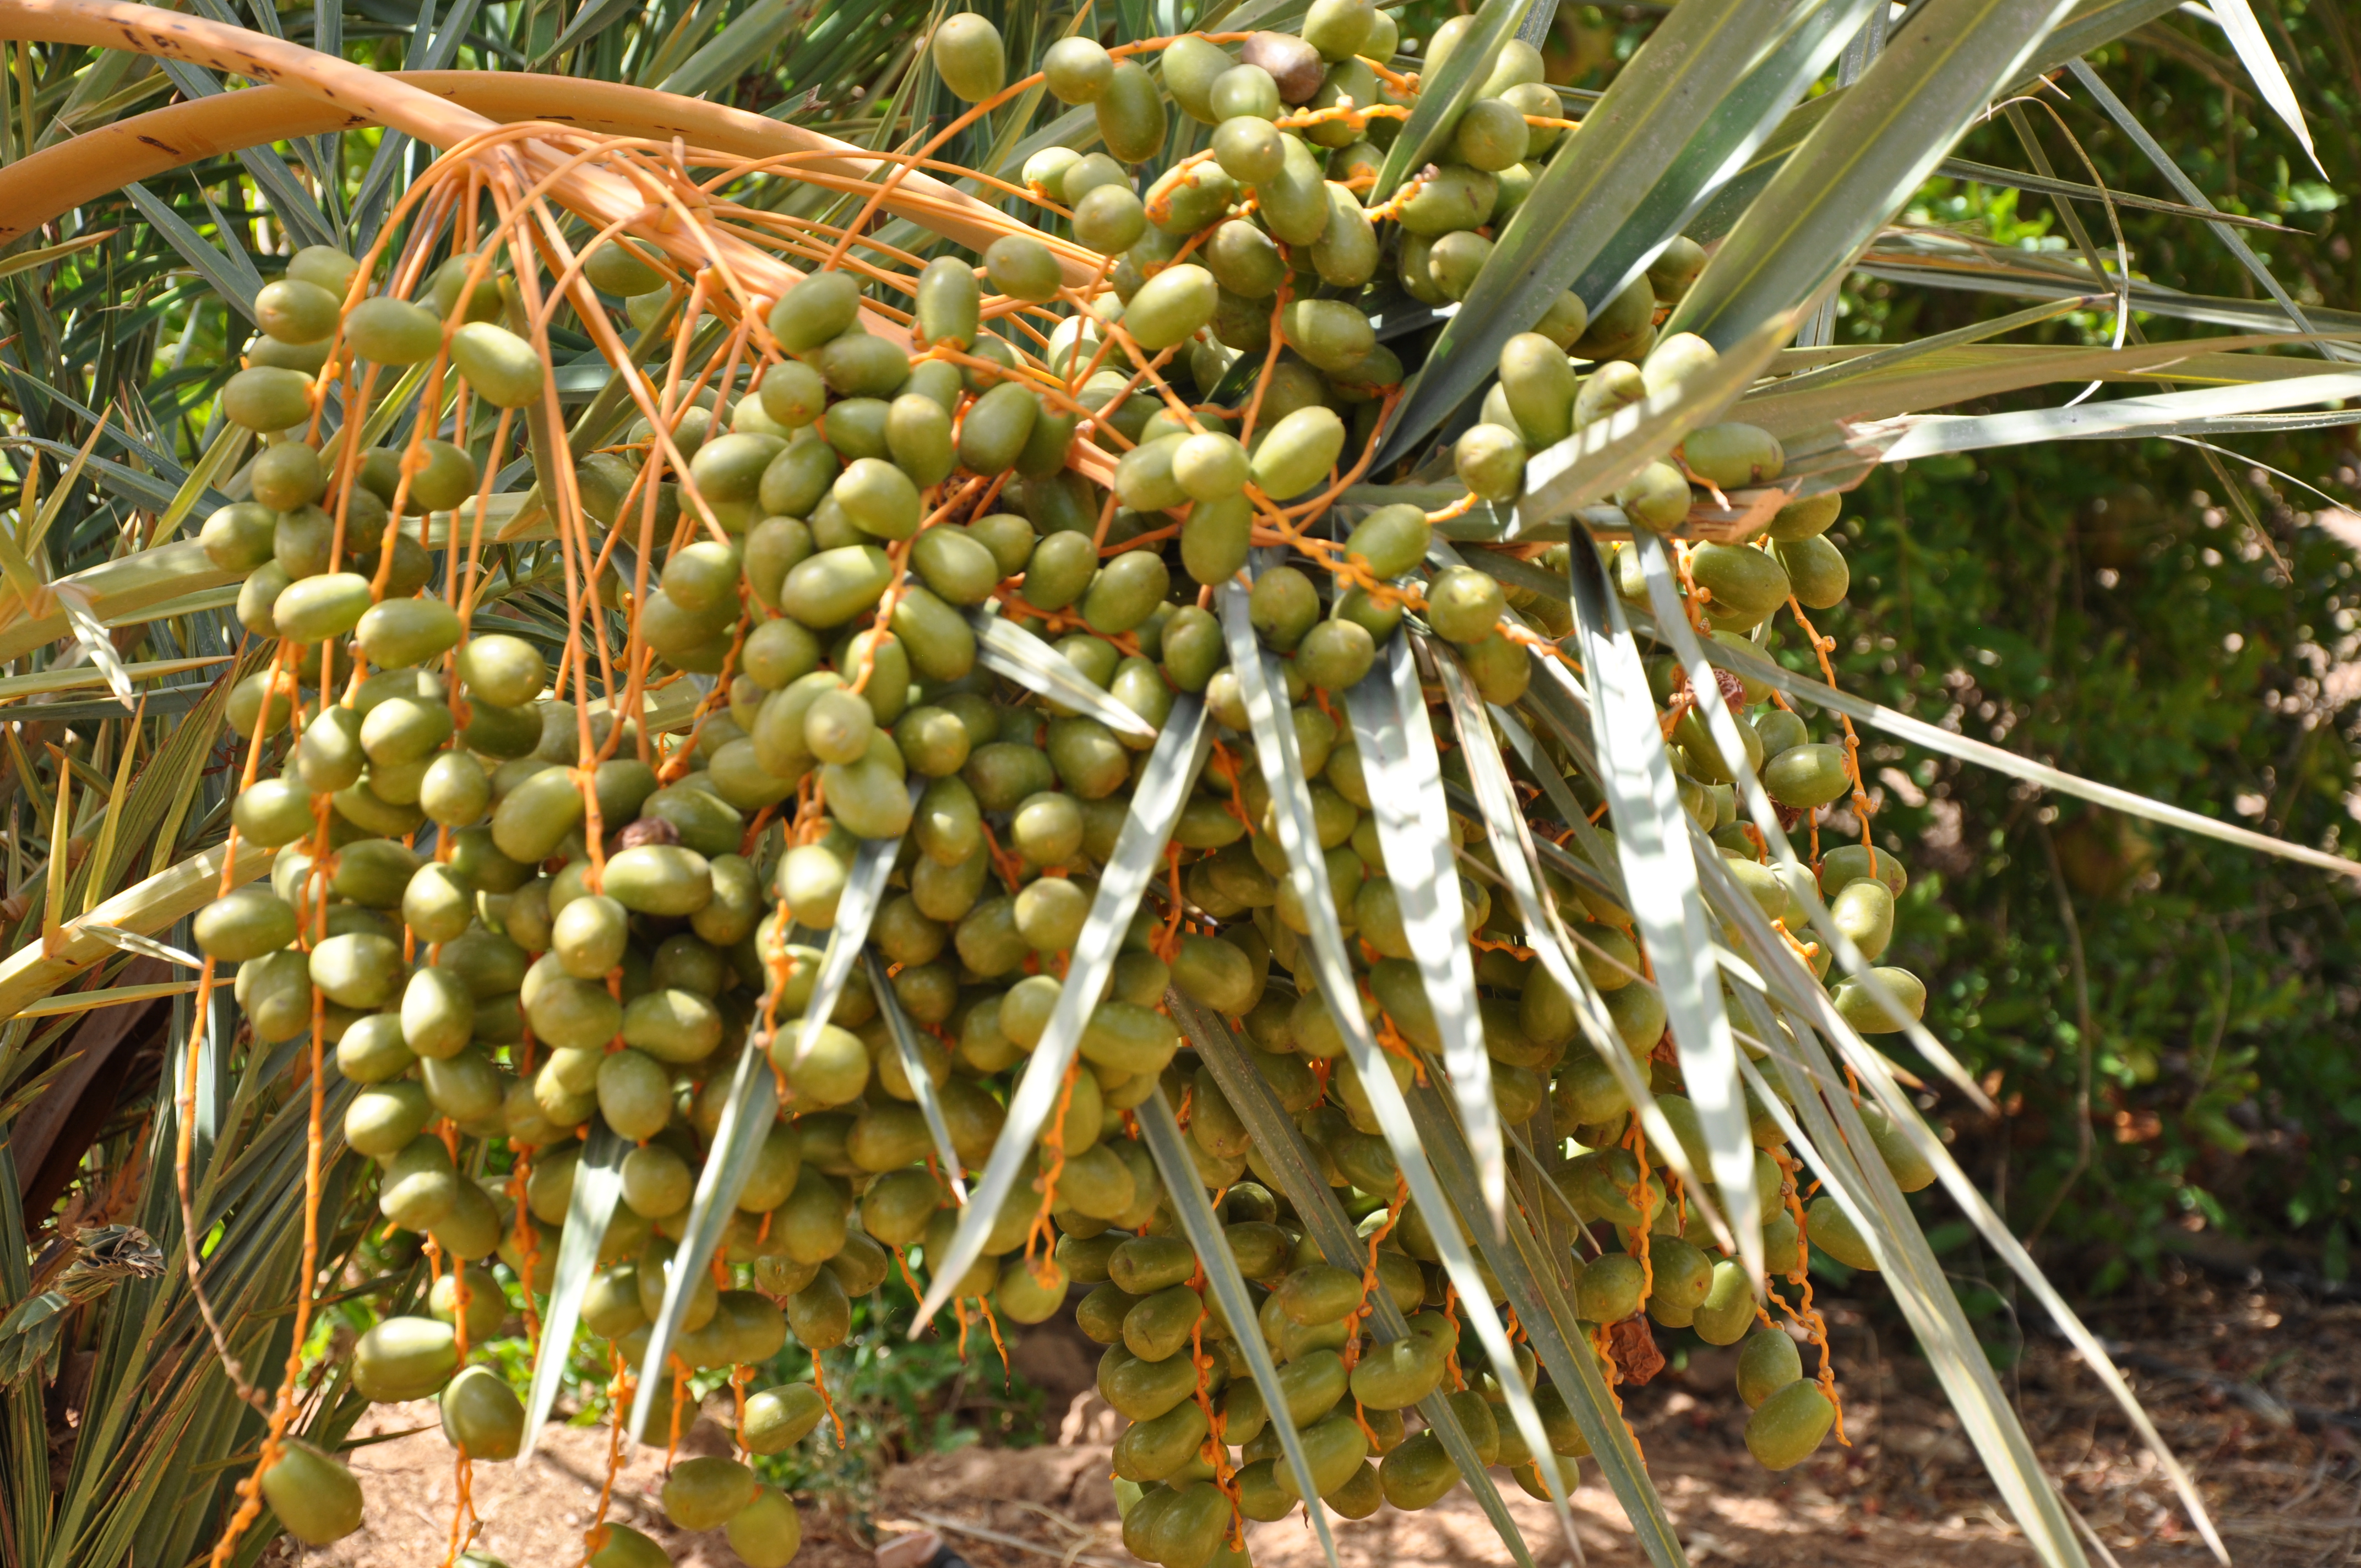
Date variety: Boufagous